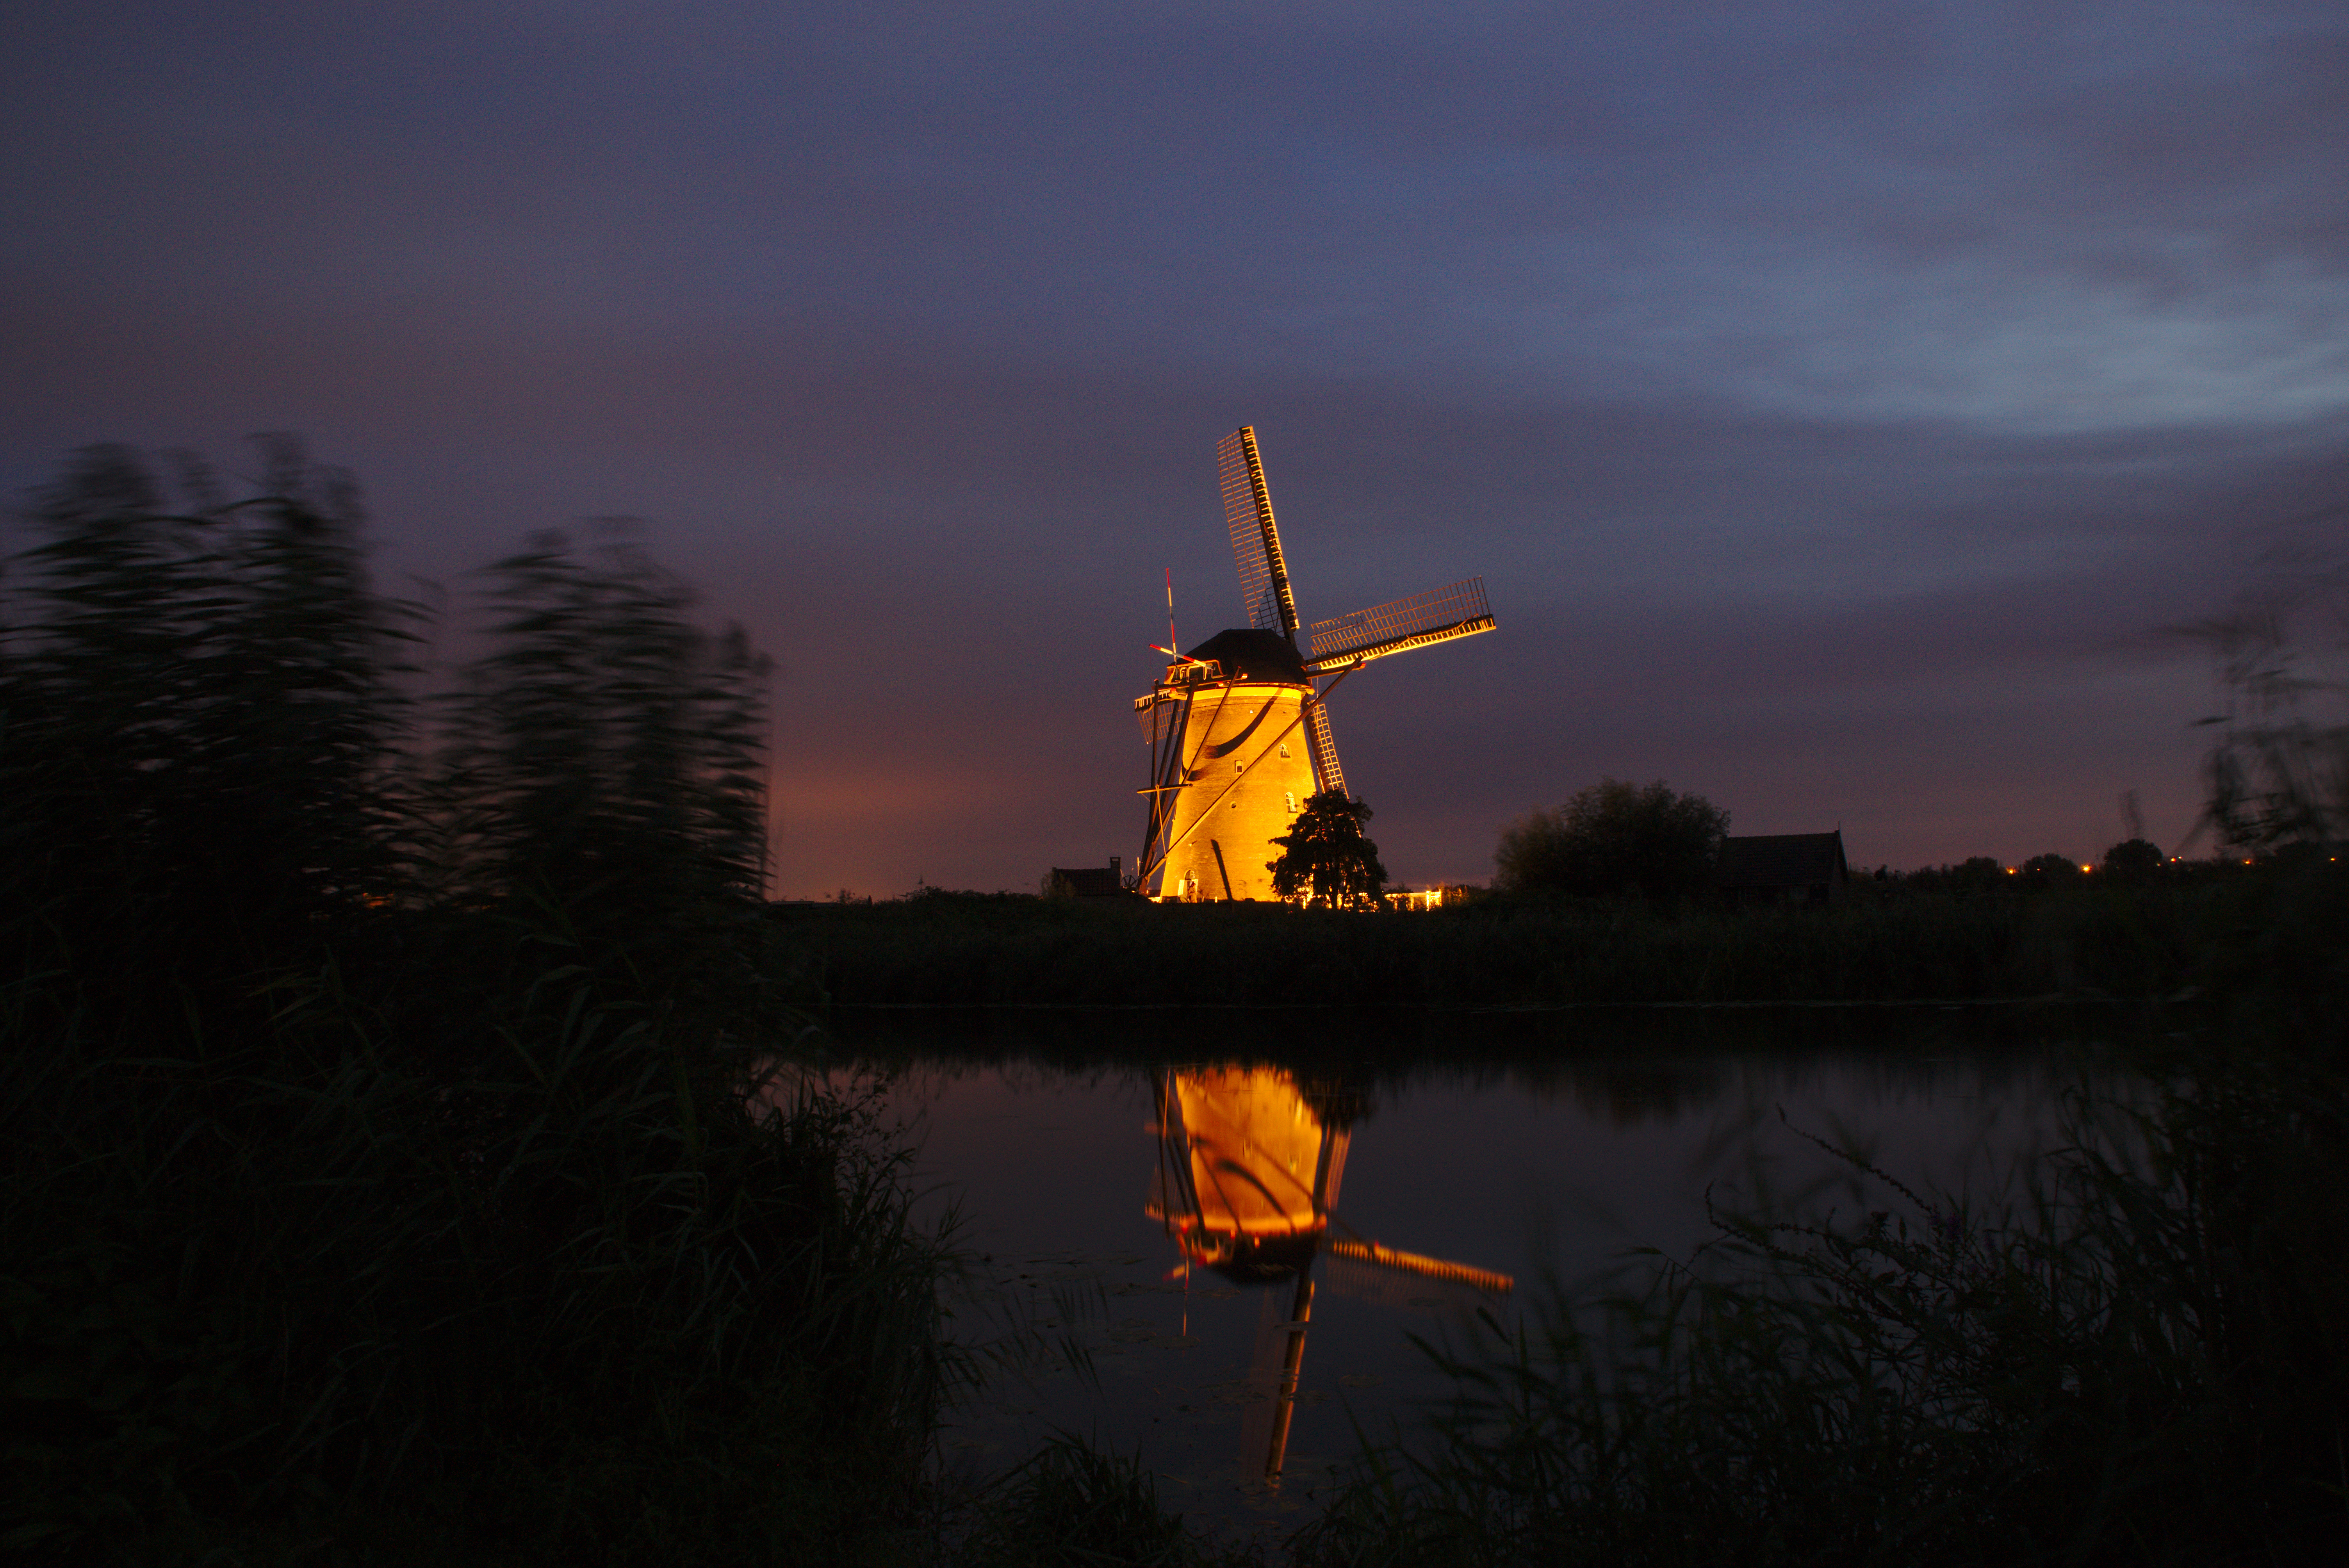
windmills, mills, evening, lighting, windmill, sky, wind turbine, mill, reflection, wind, night, cloud, machine